Great White Brotherhood

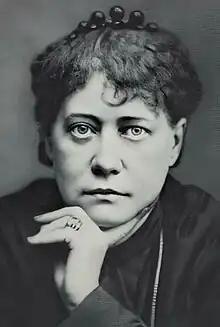
Helena P. Blavatsky

Eckartshausen's idea was expanded in the teachings of Helena P. Blavatsky as developed by Charles W. Leadbeater, Alice Bailey and Helena Roerich. Blavatsky, founder of the Theosophical Society, attributed her teachings to just such a body of adepts; in her 1877 book "Isis Unveiled", she called the revealers of her teachings the "Masters of the Hidden Brotherhood" or the "Mahatmas". Blavatsky claimed that she had made physical contact with these adepts' earthly representatives in Tibet; but also, that she continued to receive teachings from them through psychic channels, through her abilities of spirit mediumship.